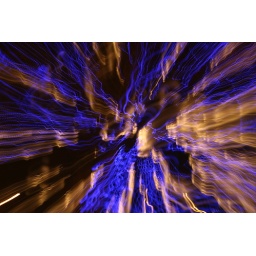
The blue stuff in the tree jumps to warp speed.